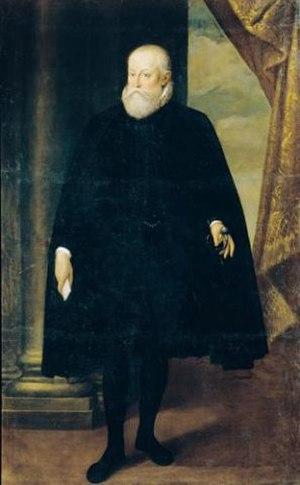
Cesare Aretusi est un peintre italien portraitiste de la fin de la Renaissance qui fut actif à la fin du XVIᵉ et début du XVIIᵉ siècle.
Alphonse II d'Este est le cinquième duc de Ferrare, Modène et Reggio, il régne de 1559 à sa mort. C'est à sa mort, sans héritier direct, que Ferrare échappe à la maison D'Este et tombe dans l'escarcelle du Saint-Siège. Ses successeurs se replient alors sur Modène, Reggio d'Émilie et Carpi, possessions qui leur sont garanties par l'Empire.